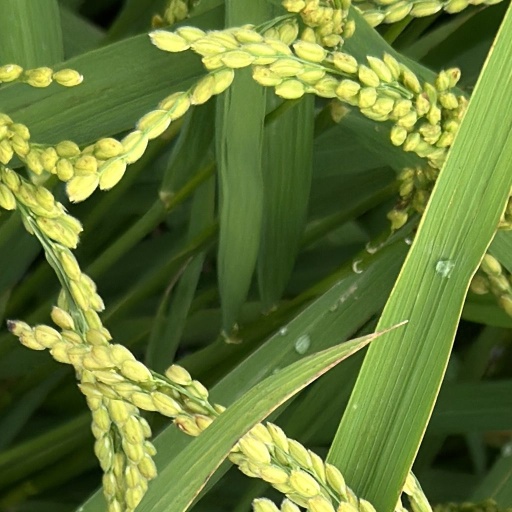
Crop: rice